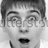
Emotion: surprise